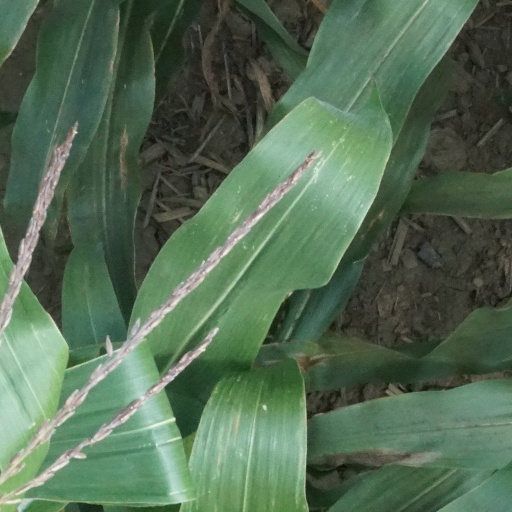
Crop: maize; corn